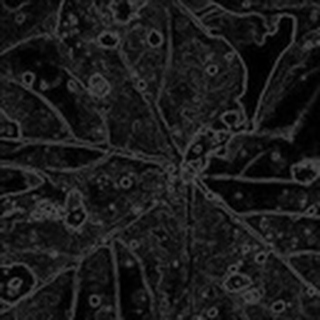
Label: cotton_target_spot